Andy West (biologist)

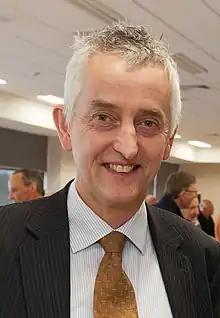
Andrew West in 2013

Andrew West was the Vice Chancellor of Lincoln University, New Zealand from 2012 to June 2015.